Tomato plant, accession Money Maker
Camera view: tilt-top (135 deg); turntable rotation: 300 degrees
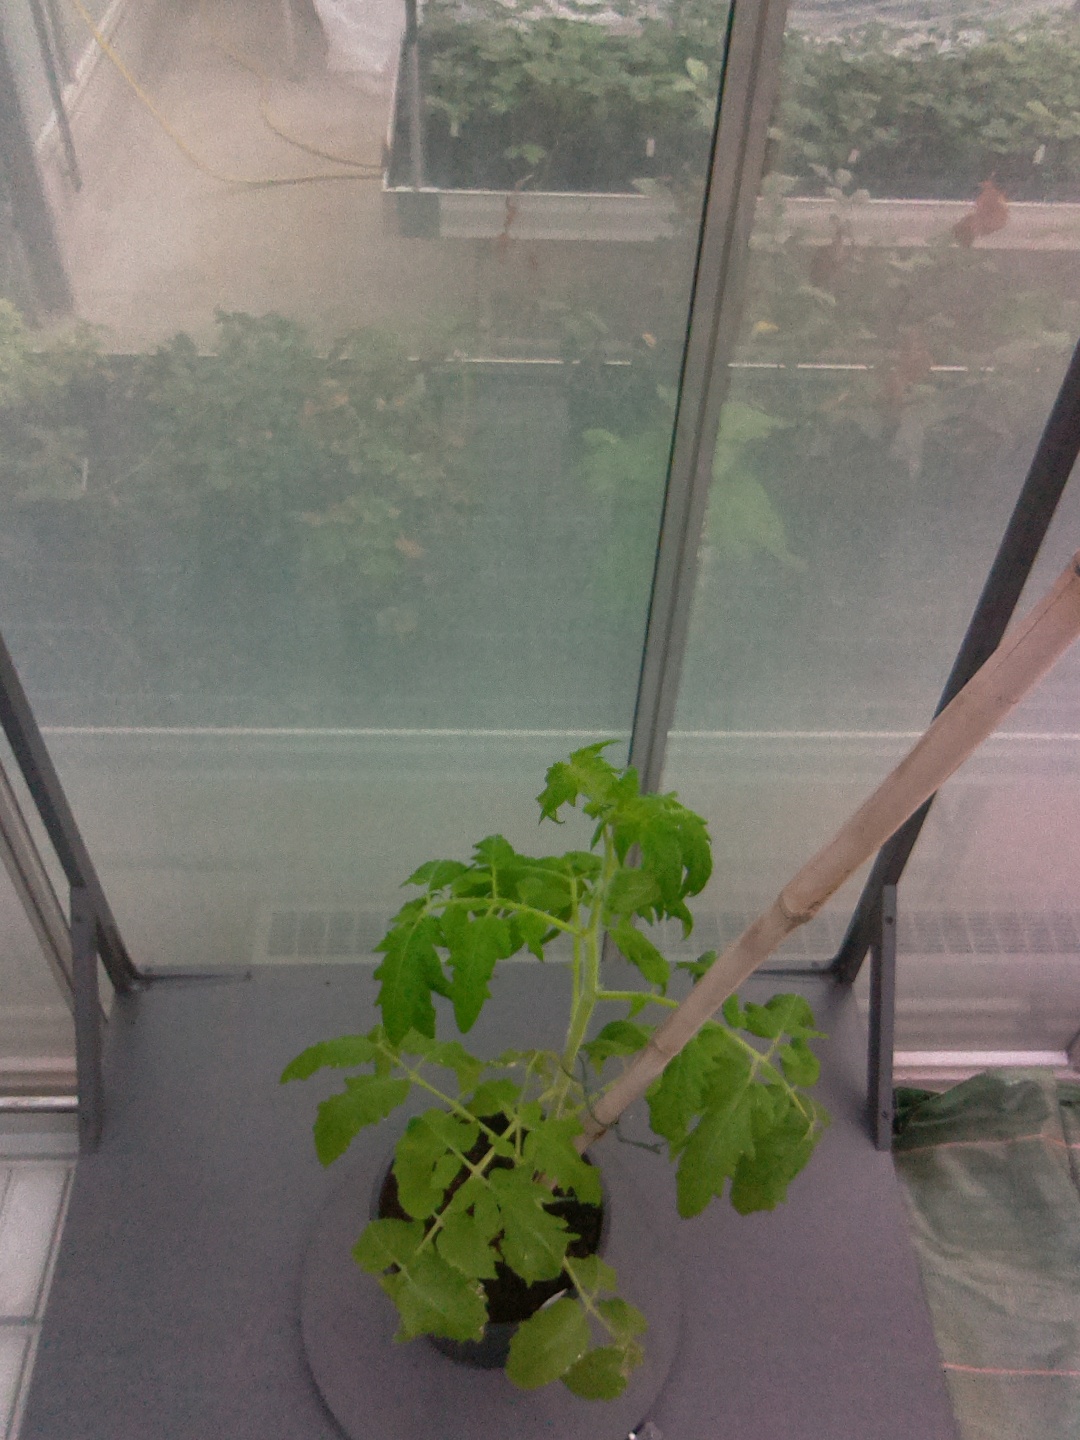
BBCH growth stage 52: 2 inflorescences visible